Tang of Shang

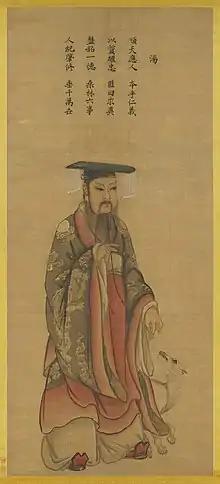
Depiction of King Tang by Ma Lin

Cheng Tang (born Zi Lü), recorded on oracle bones as Tai Yi or Da Yi, was the first king of the Shang dynasty. Tang is traditionally considered a virtuous ruler, as signified by his common nickname Tang the Perfect. According to legend, as the last leader of the Predynastic Shang he overthrew Jie, the last king of the Xia dynasty.